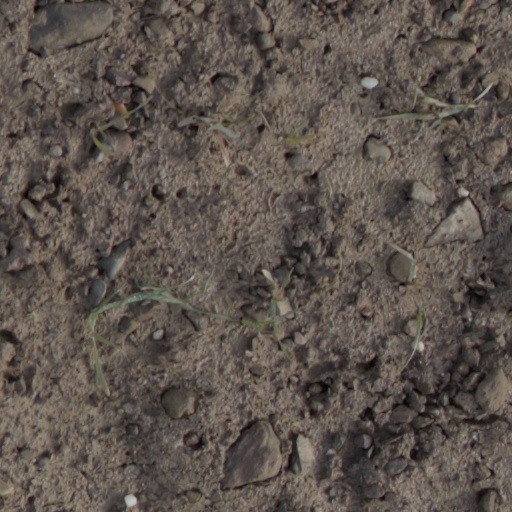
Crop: wheat